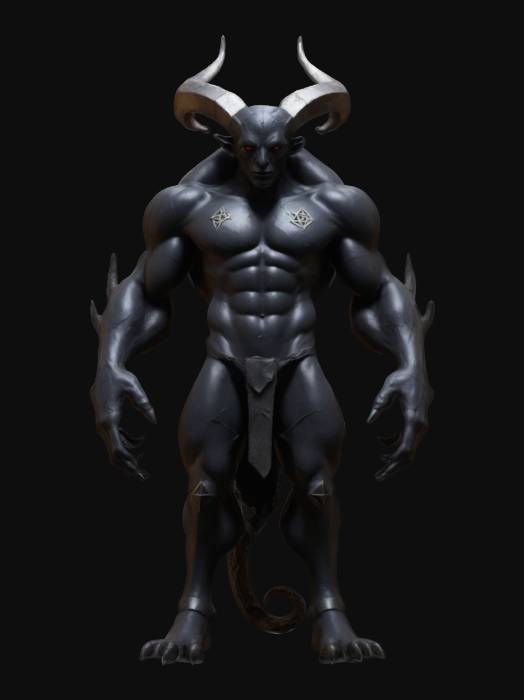
미적 점수 (1~10점): 8